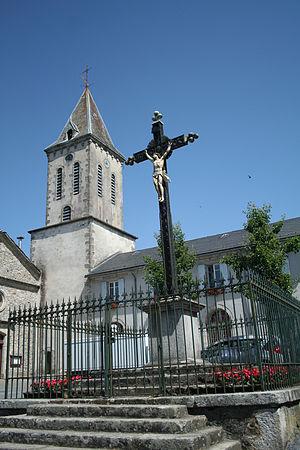
Anglès (Tarn) - église Notre-Dame-de-l'Assomption et croix.
Anglès est une commune française située dans le département du Tarn, en région Occitanie.